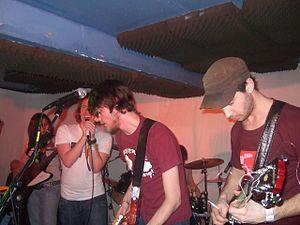
Los Campesinos! est un groupe de rock indépendant britannique, originaire de Cardiff, dans le Pays de Galles. Leur nom signifie « les paysans » en espagnol. Comme le groupe français Herman Düne, tous les membres ont pris pour pseudonyme le nom du groupe.